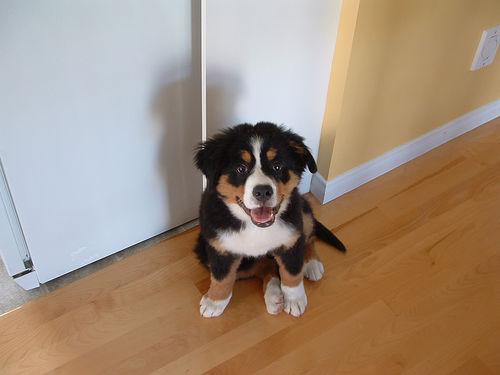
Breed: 211-n000061-Bernese_mountain_dog